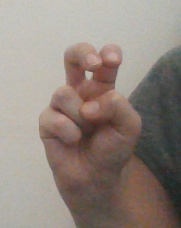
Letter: toot